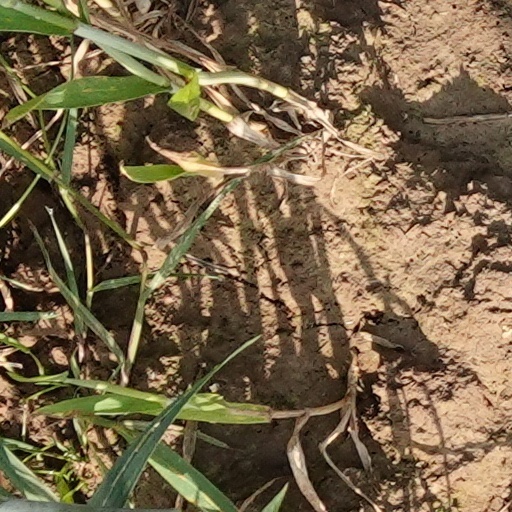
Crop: wheat